Ivan Mishyn

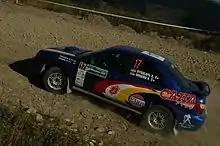
Vitaliy Pushkar and Ivan Mishyn on Bukovina rally, Chernivtsi, 2009

Deciding to continue motorsport career at a higher level, the crew changes the car from Subaru Impreza to more modern Mitsubishi Lancer Evo IX, which allows them to fight for victories in the Ukrainian national rally competitions. In the end of 2010 Pushkar and Mishyn got into the top ten fastest Ukrainian crews. Next year Odesites climb a step up in the top five and won its first international trophy - Cup of Friendship, which is held by Automobile Federations of Ukraine, Russia and Belarus together.